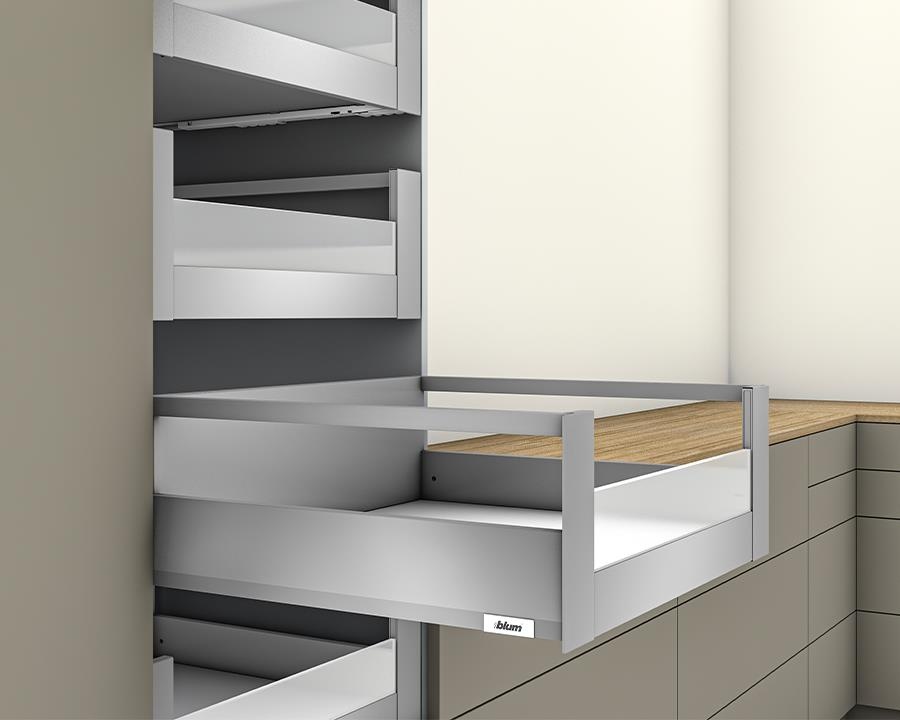
Blum MERIVOBOX modular E Height 192mm Inner Drawer Gallery with Low Glass Design Element 350mm with BLUMOTION in Indium Grey 40kg. To suit 600mm wide cabinet by W&B
MERIVOBOX Drawer System – by Wilson and Bradley Blum’s latest box system MERIVOBOX provides a unique combination of a slim drawer side design, high stability, and easy assembly. It allows you to create a broad range of drawers with just a few components, and all with the same easy assembly process. MERIVOBOX brings together four innovations. A platform for simplified manufacturing, a minimalist design for a unique look, a new cabinet profile for enhanced functionality, and a well-thought-out assembly concept for easy implementation. The L-shape of the cabinet profile, coupled with maximum functionality, makes the uniform box platform so innovative. Assembly is always the same, adjustment is simple, and MERIVOBOX boasts an award-winning design. Offering variety has never been so easy. This platform makes it incredibly simple to manufacture and assemble drawers and pull-outs to meet every demand. Experience maximum functionality combined with stunning design. MERIVOBOX makes your ideas and those of your customers happen. Features: Steel drawer sides in Silk White, Indium Grey, and Orion Grey Distinctive drawer side design 3-dimensional front adjustment Easy assembly and removal of fronts Straight on the inside with flush cover cap Synchronised feather-light glide BLUMOTION cabinet profile for all applications with interface for TIP-ON BLUMOTION and side stabilisation Can be combined with SERVO-DRIVE Specifications: Drawer side height: E (192mm) Nominal length: 350mm Weight capacity: 40kg To suit: 600mm wide cabinet Colour: Indium Grey Drawer type: Full extension
Brand: Richard Ho Improvement
Category: Furniture > Cabinets & Storage > Closet Parts & Accessories > Closet Drawers